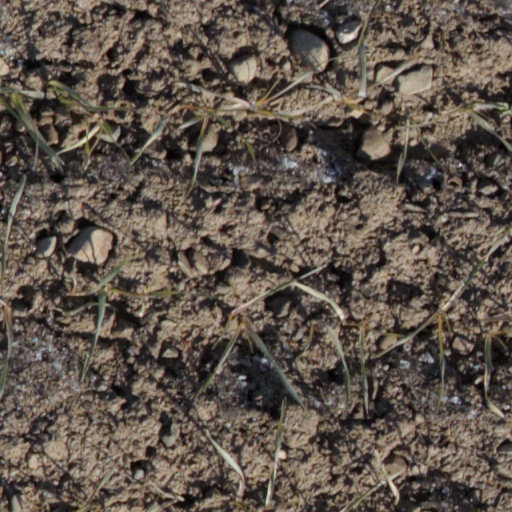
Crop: wheat